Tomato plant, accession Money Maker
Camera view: vertical (180 deg); turntable rotation: 270 degrees
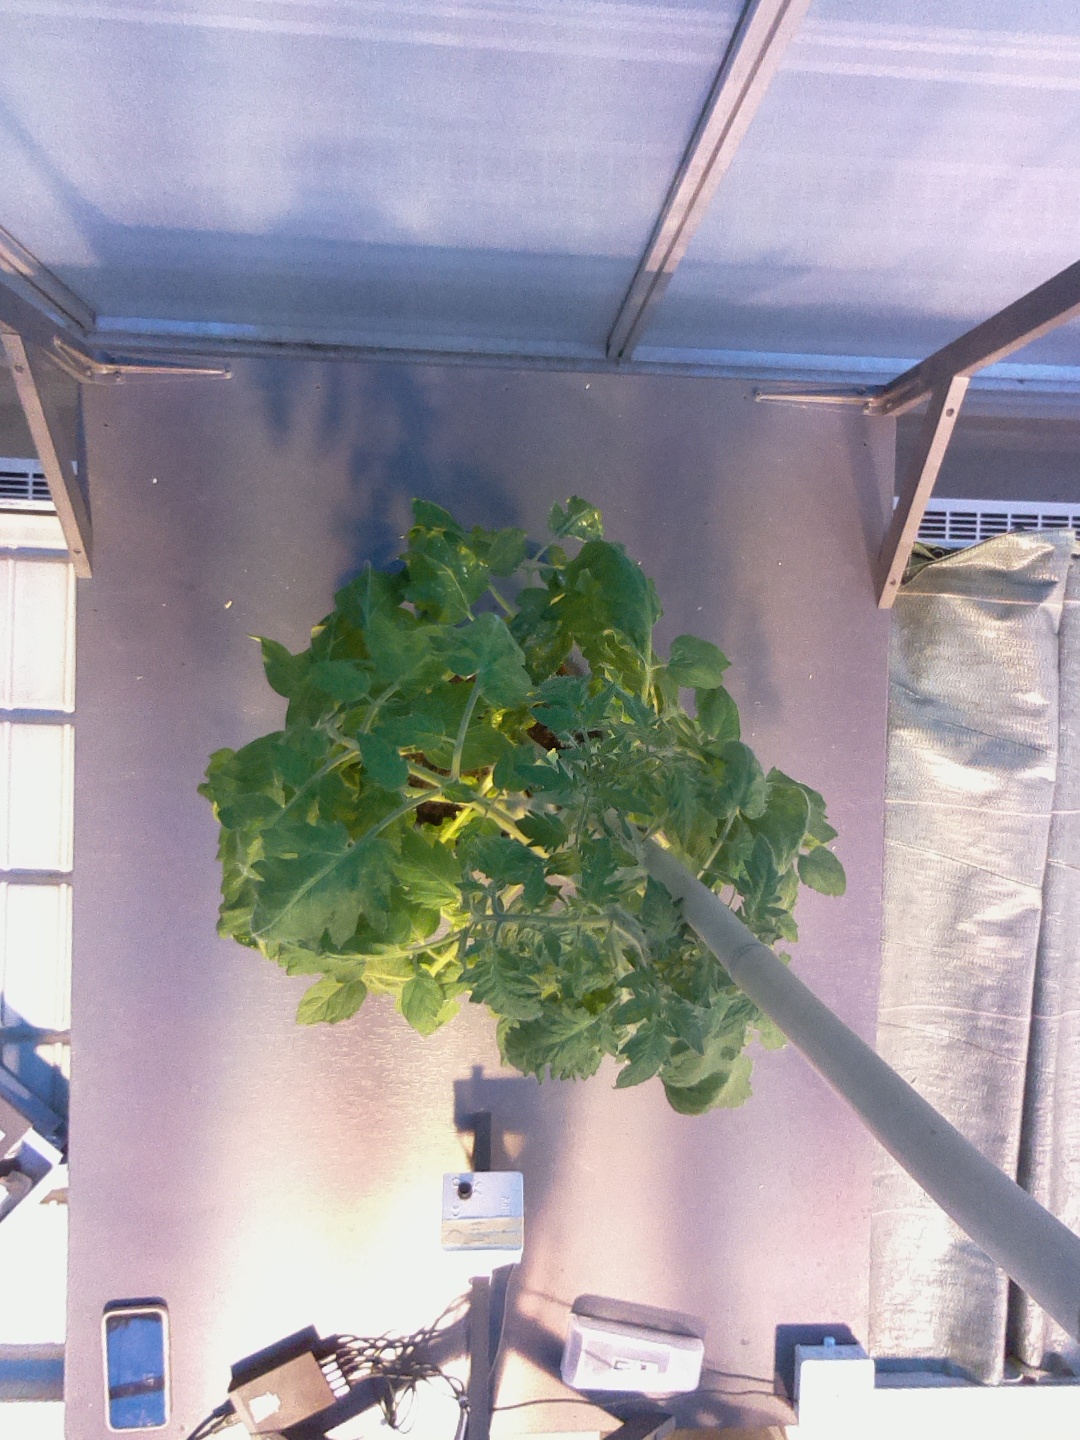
BBCH growth stage 62: 20%-30% of flowers open